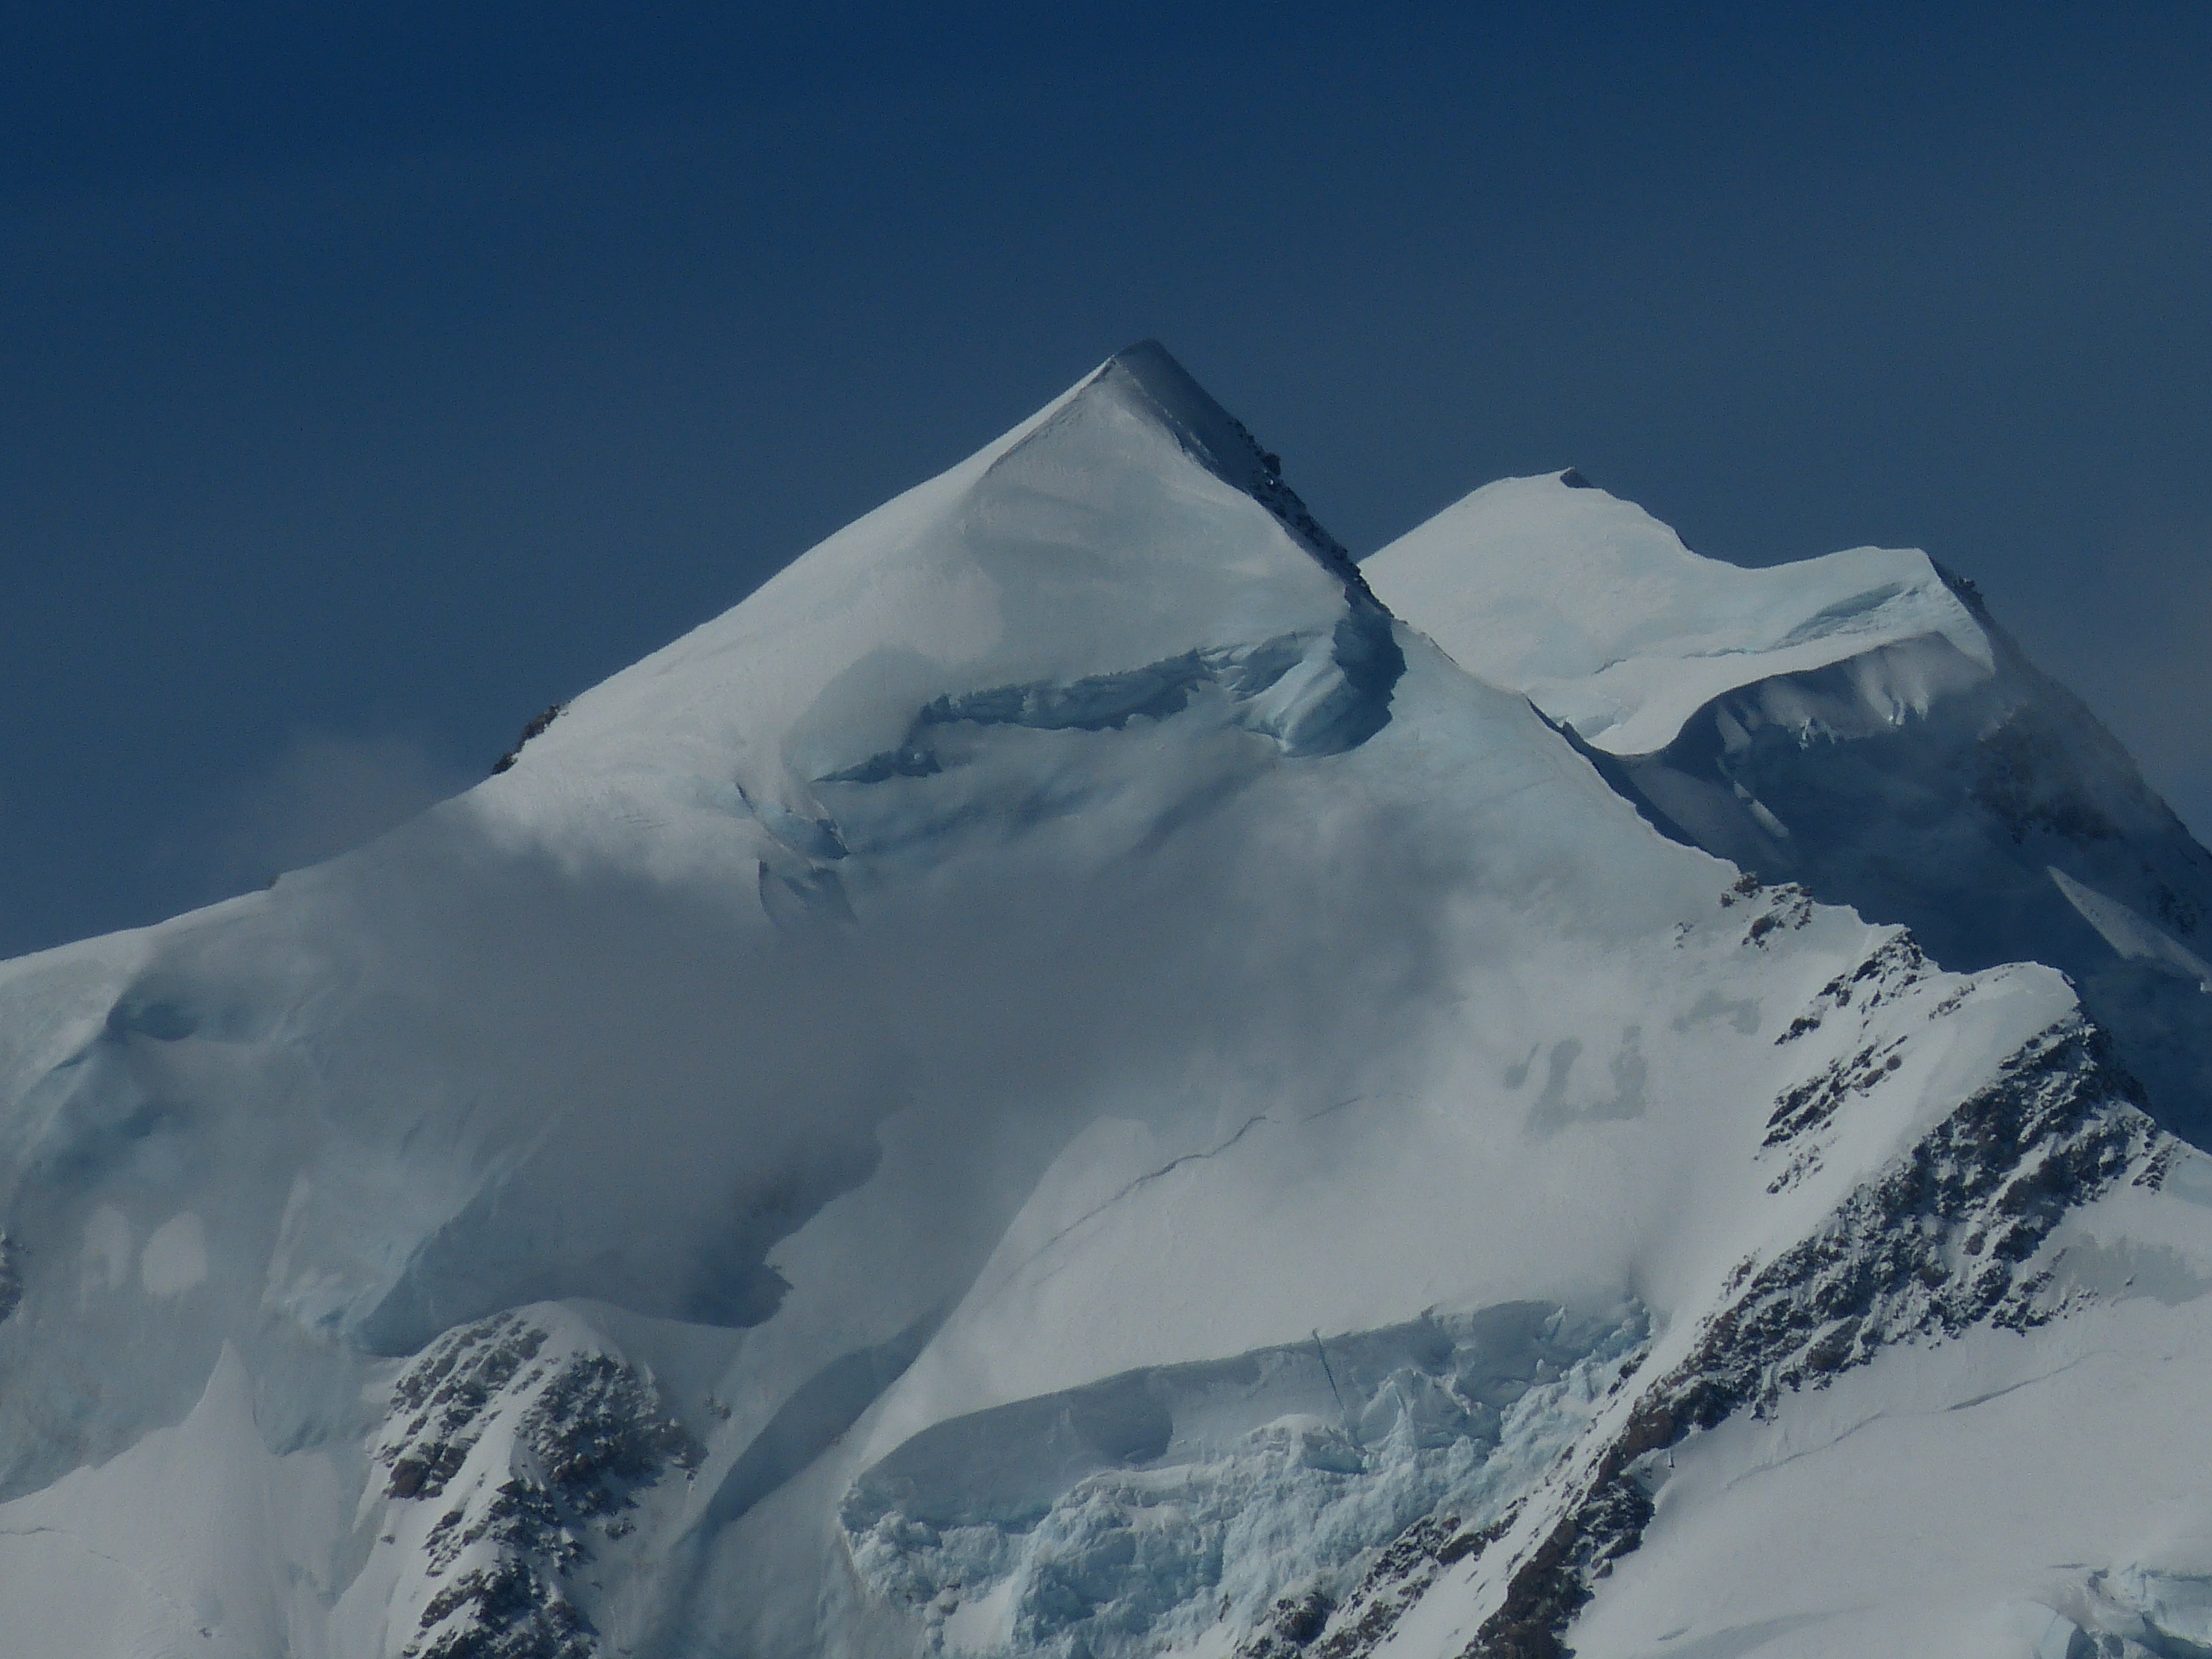
landscape, nature, wilderness, mountain, snow, winter, cloud, mountain range, ice, high, glacier, weather, alpine, steep, season, ridge, summit, mountaineering, southern, mountains, alps, new zealand, landform, ski touring, south island, mount cook, ski mountaineering, mountainous landforms, geological phenomenon, mt cook